Axis occupation of Greece

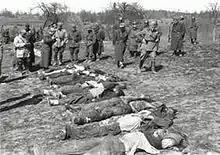
Dead civilians after the Domenikon massacre

From 1942 onwards, the German occupation zone was ruled by the duumvirate of the plenipotentiary for South-Eastern Europe, Hermann Neubacher, and Field Marshal Alexander Löhr. In September–October 1943, Jürgen Stroop, the newly appointed Higher SS Police Leader, tried to challenge the Neubacher-Löhr duumvirate and was swiftly fired after less than a month on the job. Walter Schimana replaced Stroop as the Higher SS Police Leader in Greece and established a better working relationship with the Neubacher-Löhr duumvirate.